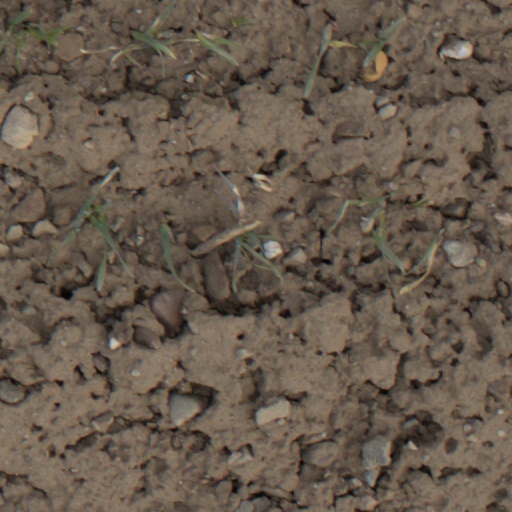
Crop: wheat